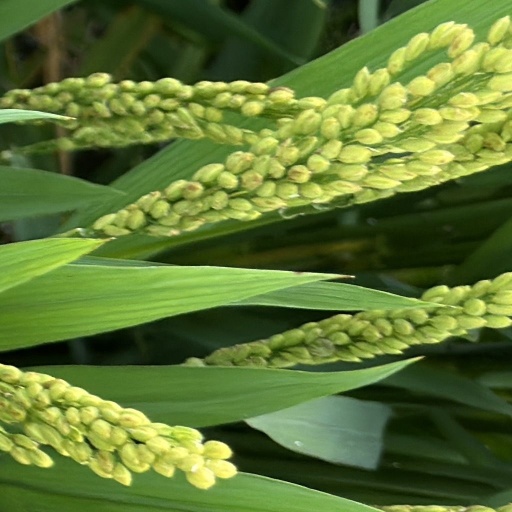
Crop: rice